Mustafa Cantekin

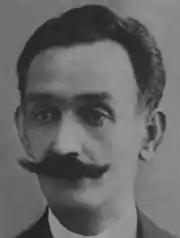

Mustafa Elvan Cantekin (1878 – 21 October 1955) was a military physician of the Ottoman Army and a politician in the Republic of Turkey. He was one of the founding members of Vatan ve Hürriyet secret society, which was just one of the several organizations opposed to the regime of the Ottoman sultan Abdul Hamid II.